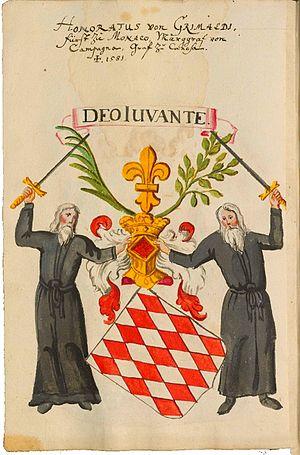
Honoré Iᵉʳ de Monaco est né en 1522 et mort le 7 octobre 1581. Il fut le souverain de Monaco du 22 août 1523 au 7 octobre 1581.